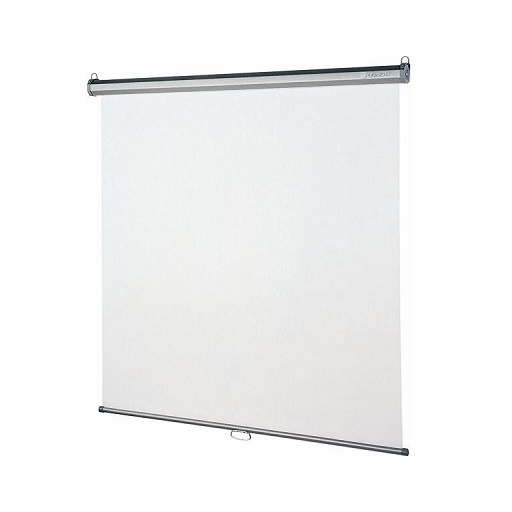
PROJECTOR SCREEN-WALL 60X60
Quartet® Wall Projection Screen, 60" x 60". Carrying case is included. White matte, high-resolution projection screen enhances important presentations. Hangs from wall with optional wall brackets 34138-60600 (Sold separately). Reliable, heavy-duty screen Unit of Measurement: EA Product Numbers: 660S 034138660805 QRT660S QRT66080 05179-00
Brand: Acco Brands Canada
Category: Office Supplies > Presentation Supplies